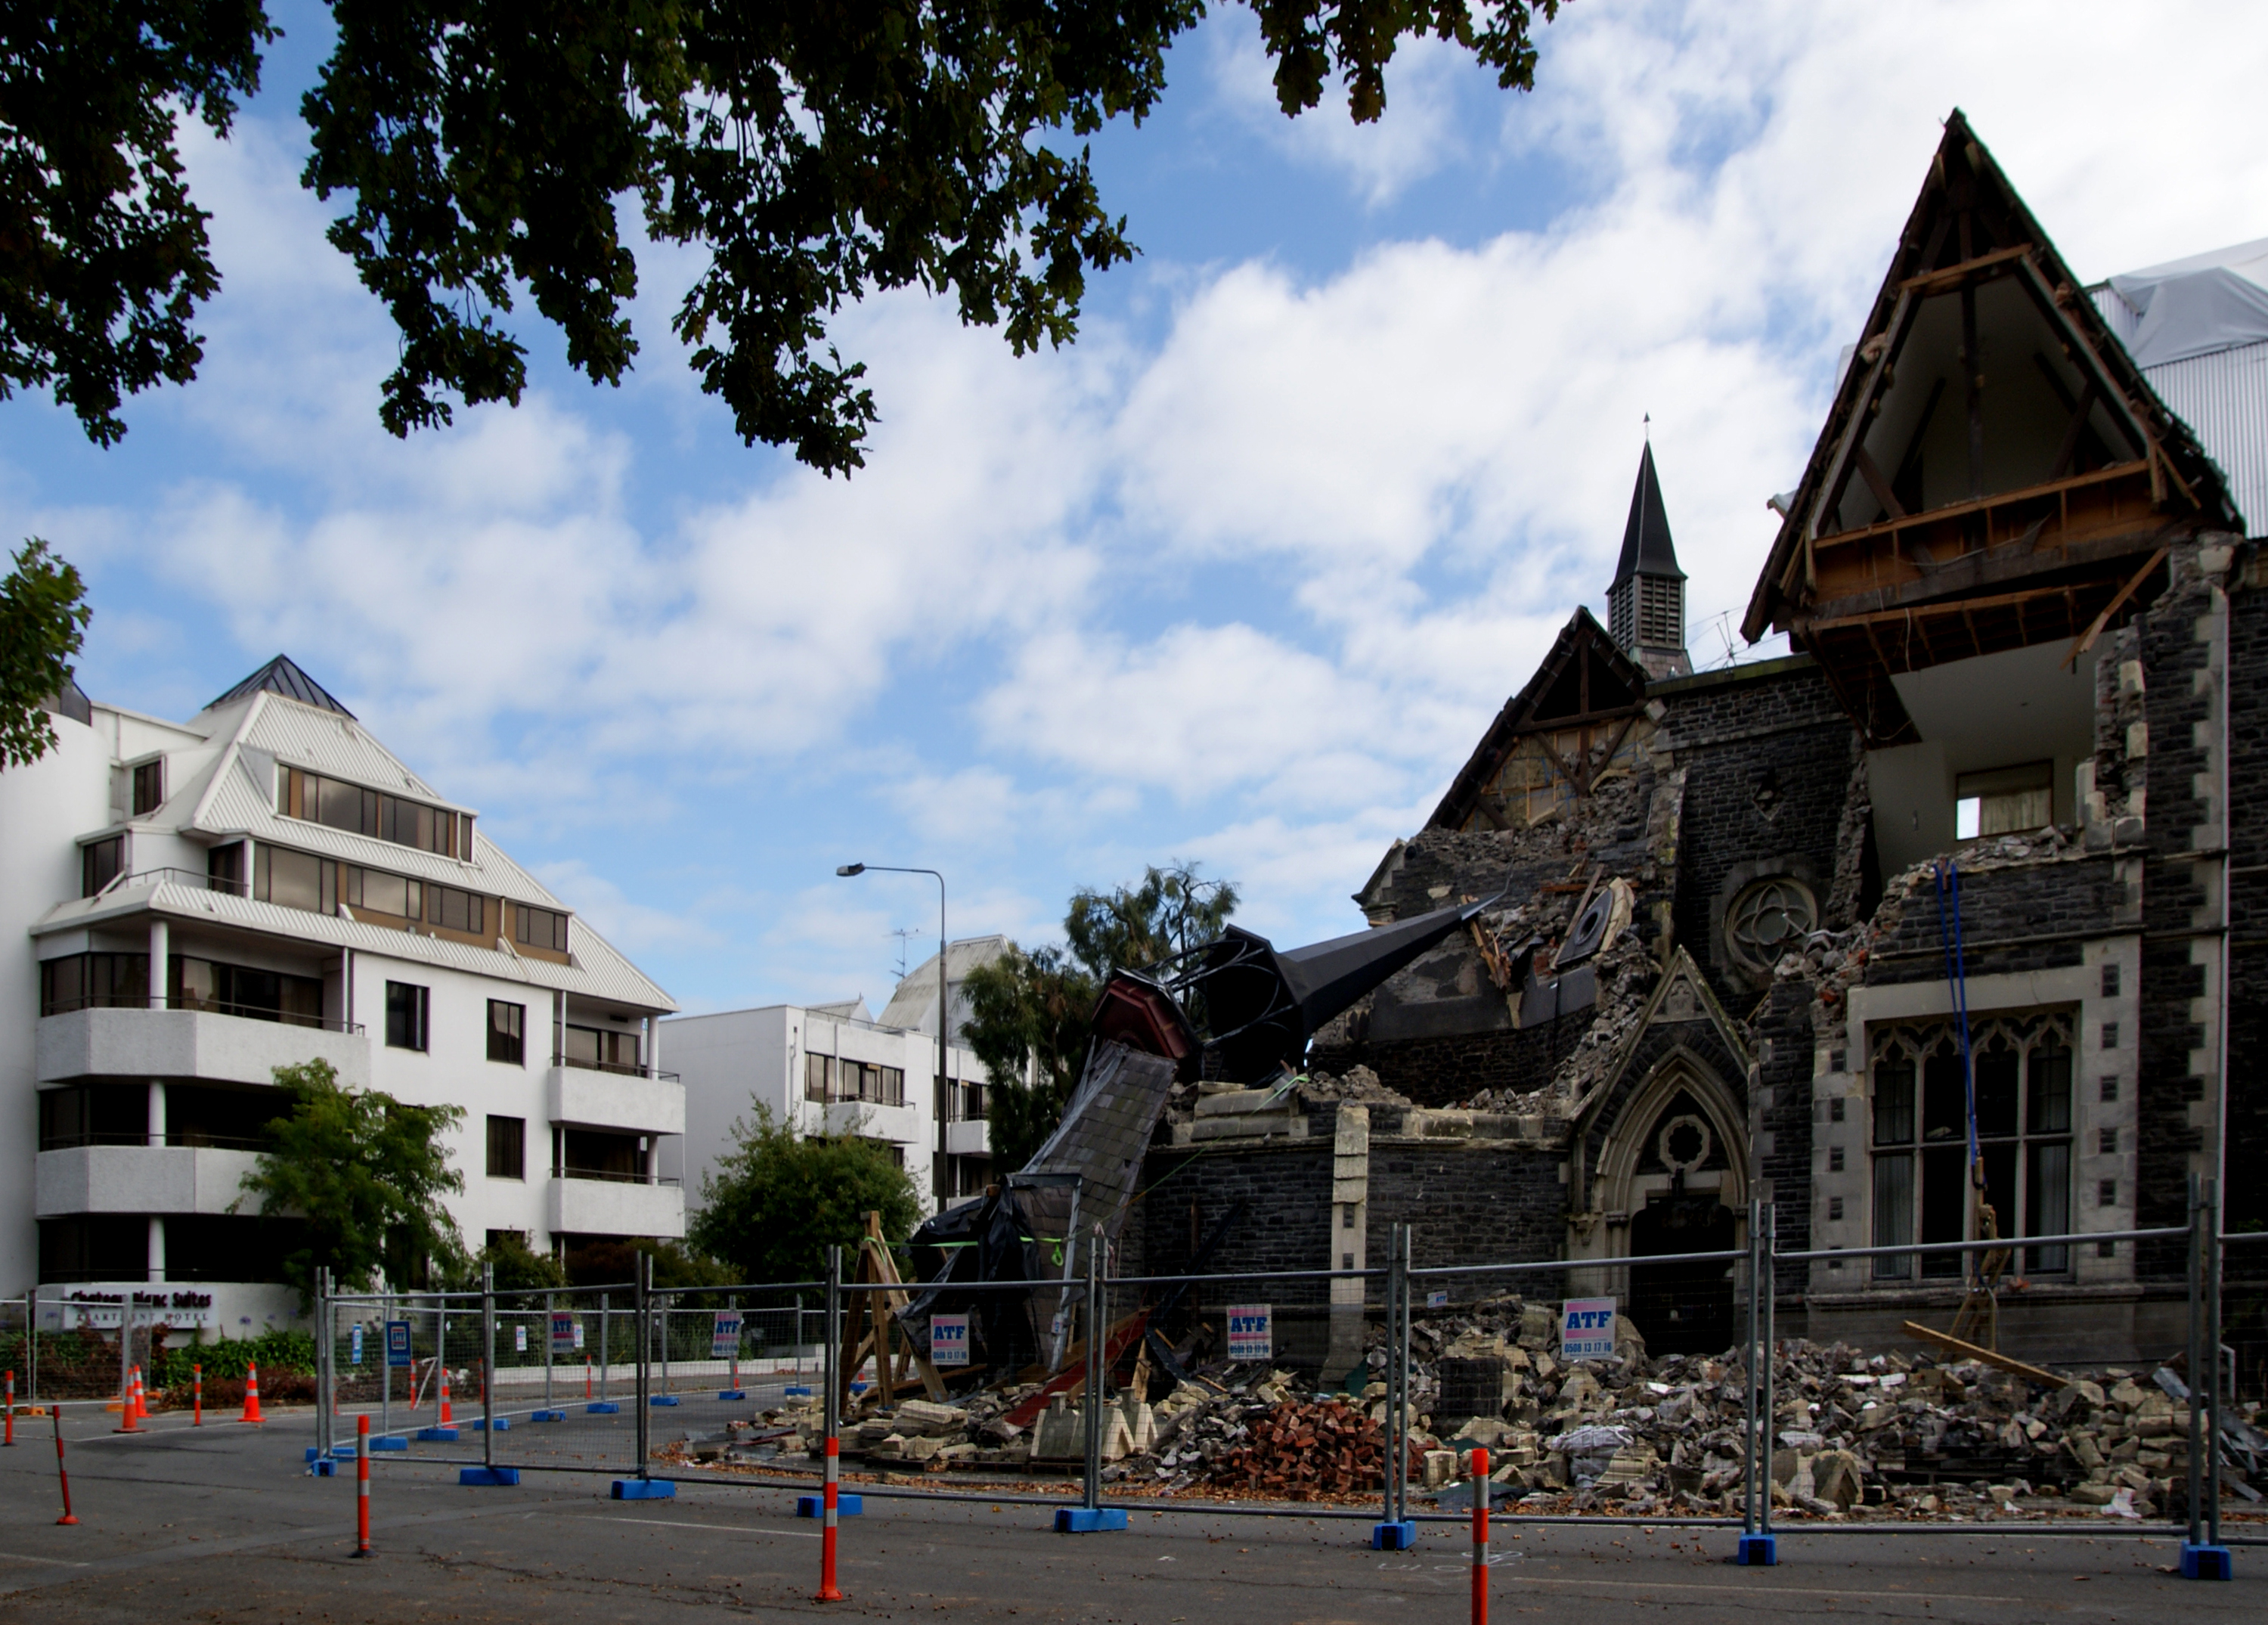
town, city, cityscape, downtown, vacation, plaza, broken, landmark, tourism, ruins, newzealand, town square, earthquake, seismic, neighbourhood, urban area, human settlement